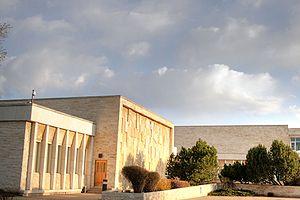
Le Musée royal de l'Alberta, est un musée d'histoire naturelle et d'anthropologie.